Politics of the belly

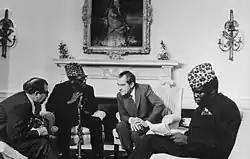
Mobutu Sese Seko pictured with US President Richard Nixon

Zaire under Mobutu Sese Seko follows Bayart's model closely. After a period of instability following the end of Belgian rule in the Congo, Mobutu, an army officer, took power. Thanks to his anti-Communist stance he was able to acquire large amounts of foreign aid which he used to enrich himself, friends, family and tribe. Kleptocracy, patrimonialism and corruption tore the state apart and reduced it to a level of state failure, in which Mobutu's government lost its monopoly on violence and stopped providing any sort of basic state service. Zaire became a 'hollow' state. 17-22% of Zaire's annual budget was spent on Mobutu personally.